Native Americans in the United States

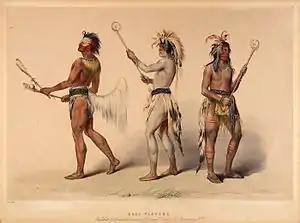
Ball players from the Choctaw and Lakota tribe in a 19th-century lithograph by George Catlin

Historical diets of Native Americans differed dramatically from region to region. Different peoples might have relied more heavily on agriculture, horticulture, hunting, fishing, or gathering wild plants and fungi. Tribes developed diets best suited to their environments.